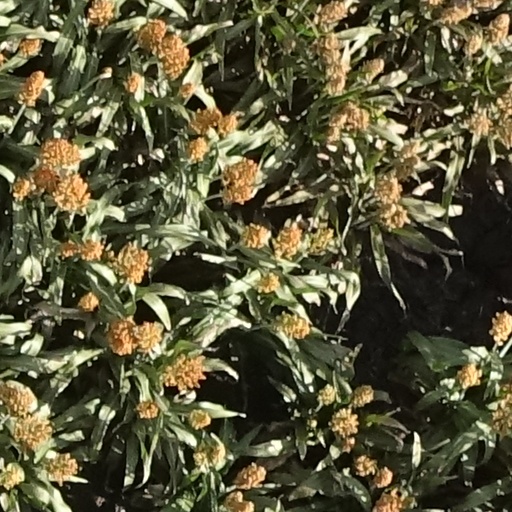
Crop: sorghum